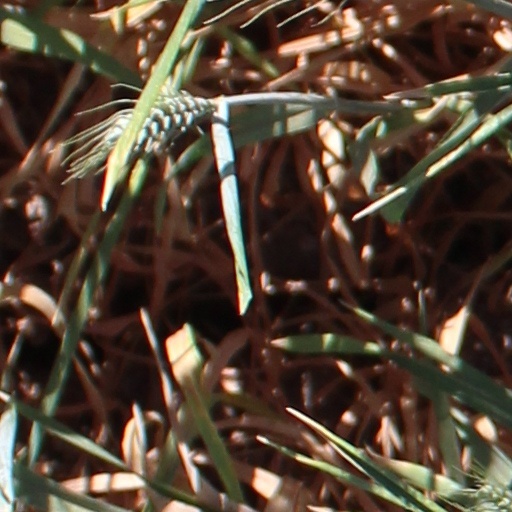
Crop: wheat